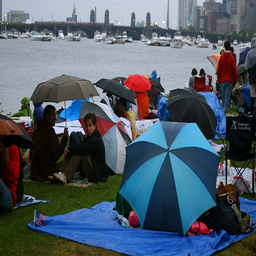
People sitting in the grass near a marina with umbrellas over their heads.
A group of people sitting on top of a grassy field.
People are sitting under umbrellas by the water.
people sitting near water on sheets holding umberallas
A bunch of people with umbrellas near the water.